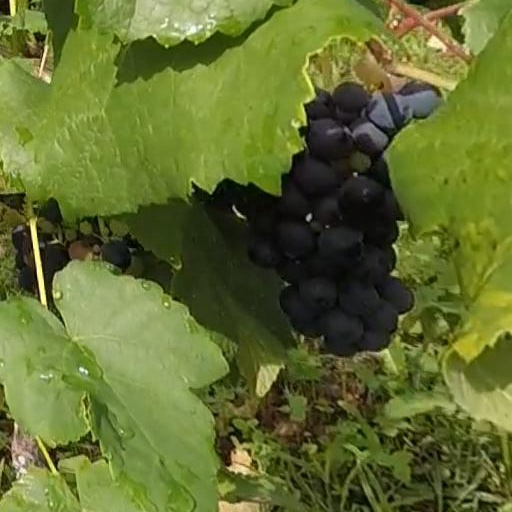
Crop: grape